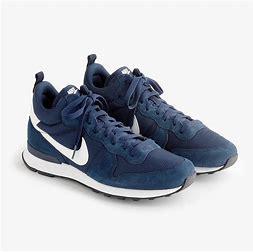
Brand: Nike
Model: Internationalist